Maze (2000 film)

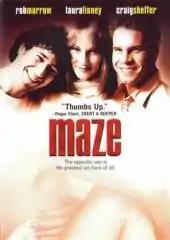

Maze is a 2000 romance film about a New York painter and sculptor—Lyle Maze (Rob Morrow)—with Tourette syndrome (TS) and obsessive–compulsive disorder (OCD), who falls in love with Callie (Laura Linney), the pregnant girlfriend of Maze's best friend Mike (Craig Sheffer) while Mike is away on a long stay in Africa as a doctor.